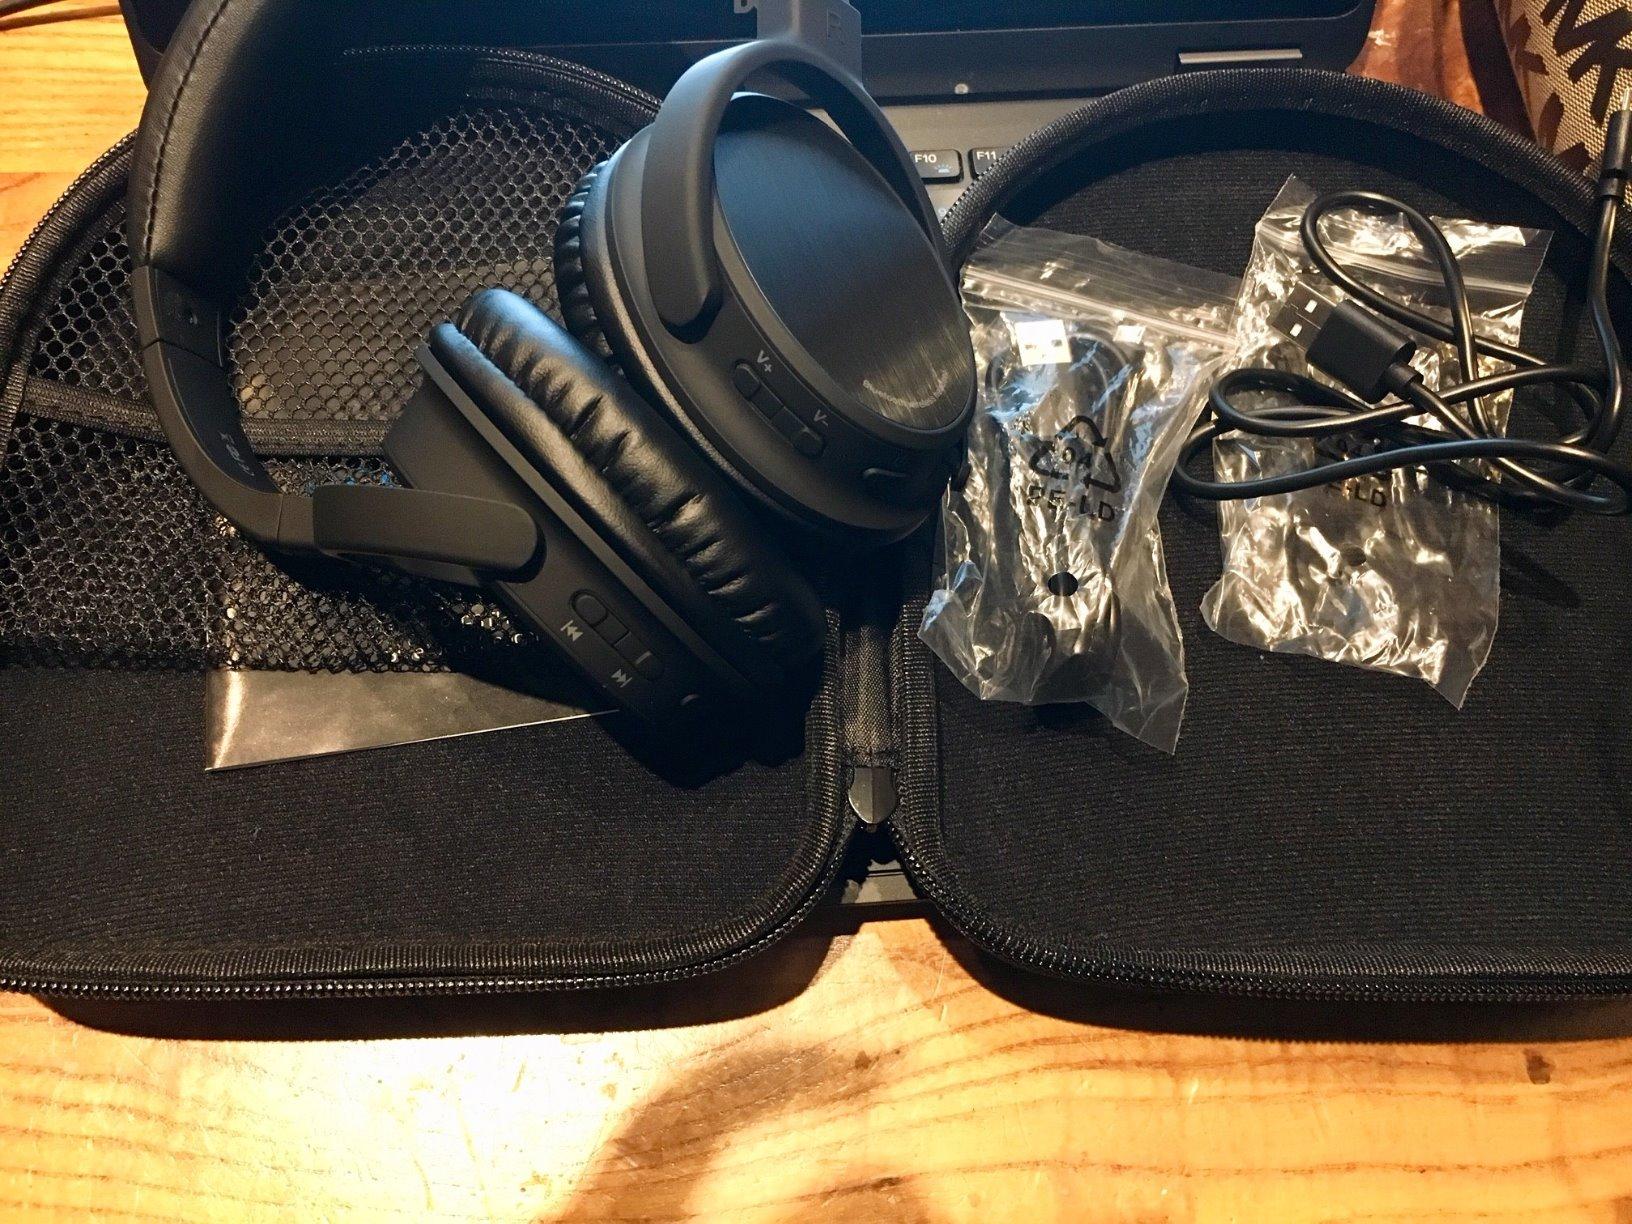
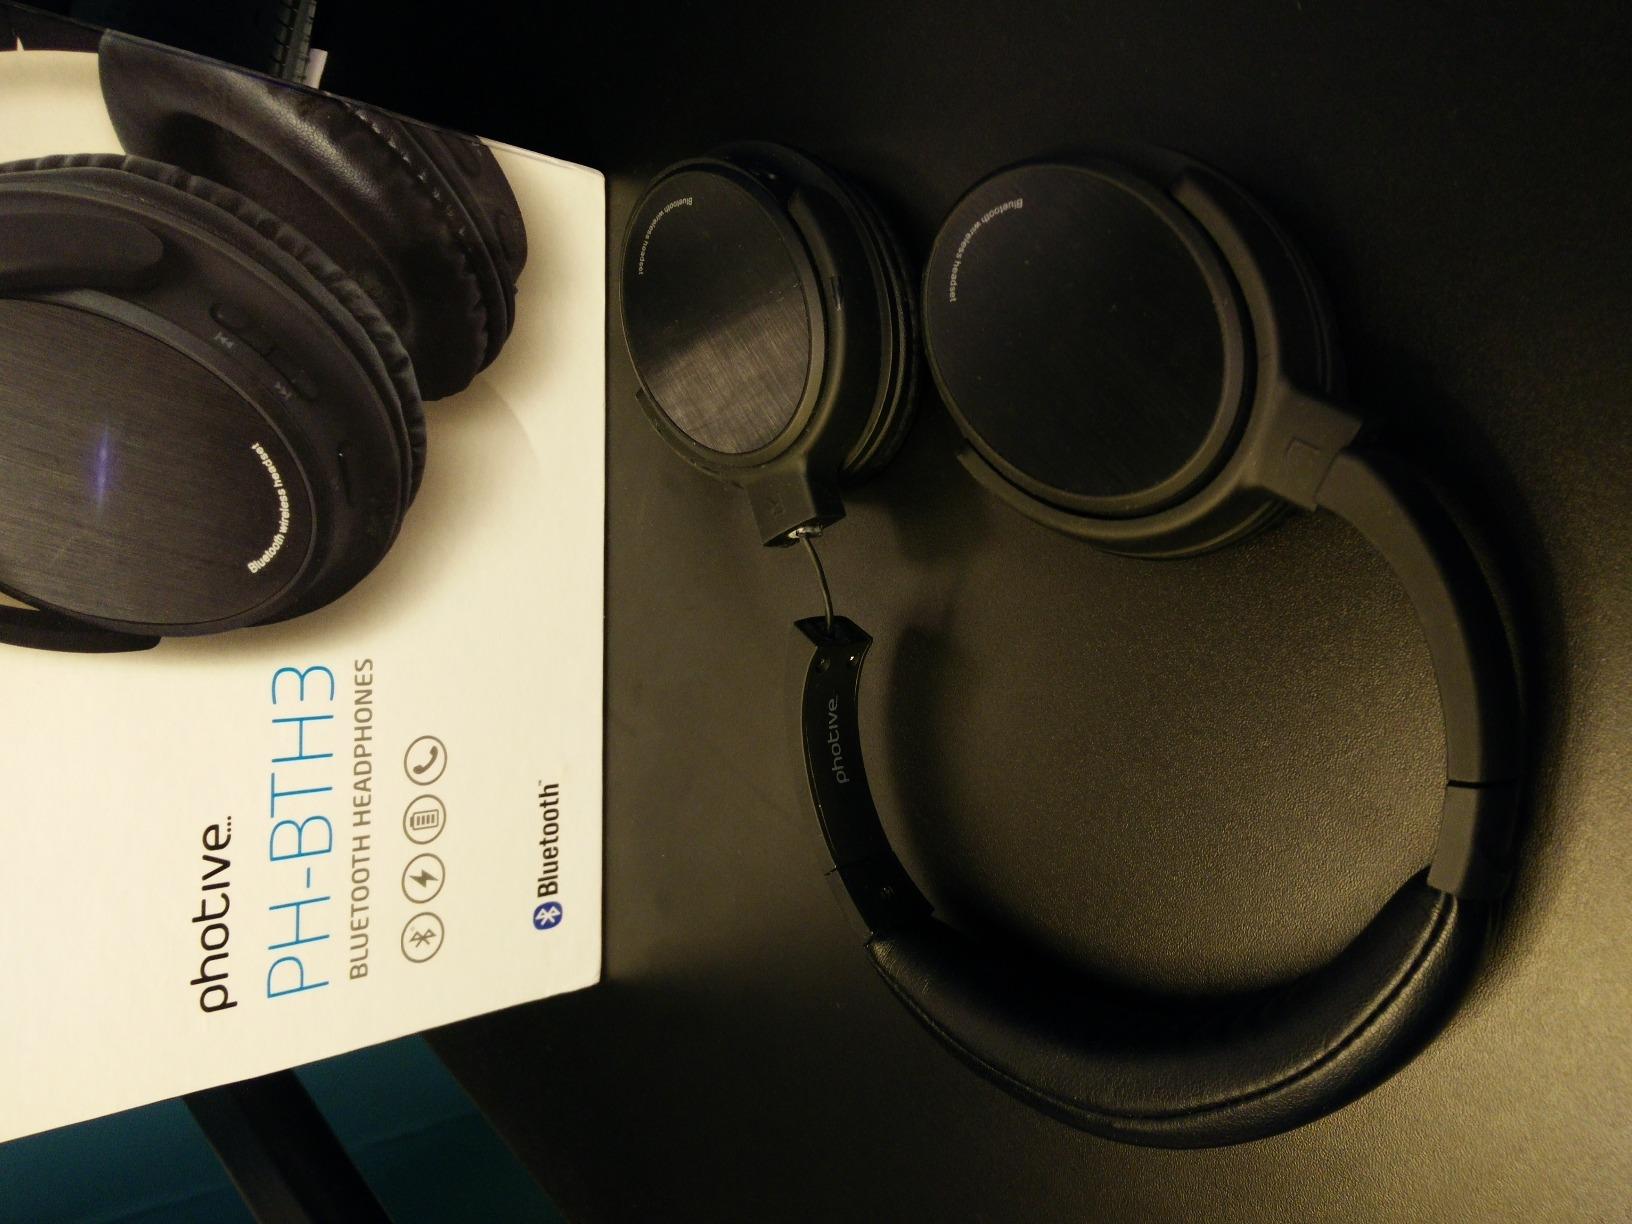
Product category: headphones
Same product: yes